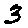
Label: 3